Redwood Symphony

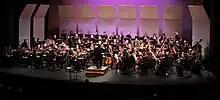
Redwood Symphony, 2012

Redwood Symphony was founded by Eric Kujawsky in 1985, as an outgrowth of the Stanford Summer Orchestra, started by Dr. Kujawsky at Stanford University where he was a doctoral student (D.M.A. in Conducting, 1985). The orchestra initially performed at Foothill College, but moved to Cañada College in August, 1987.